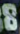
Number: 8